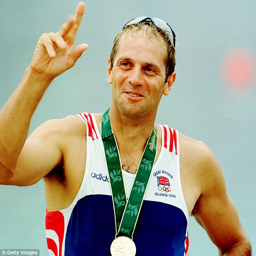
success : person is an according to person